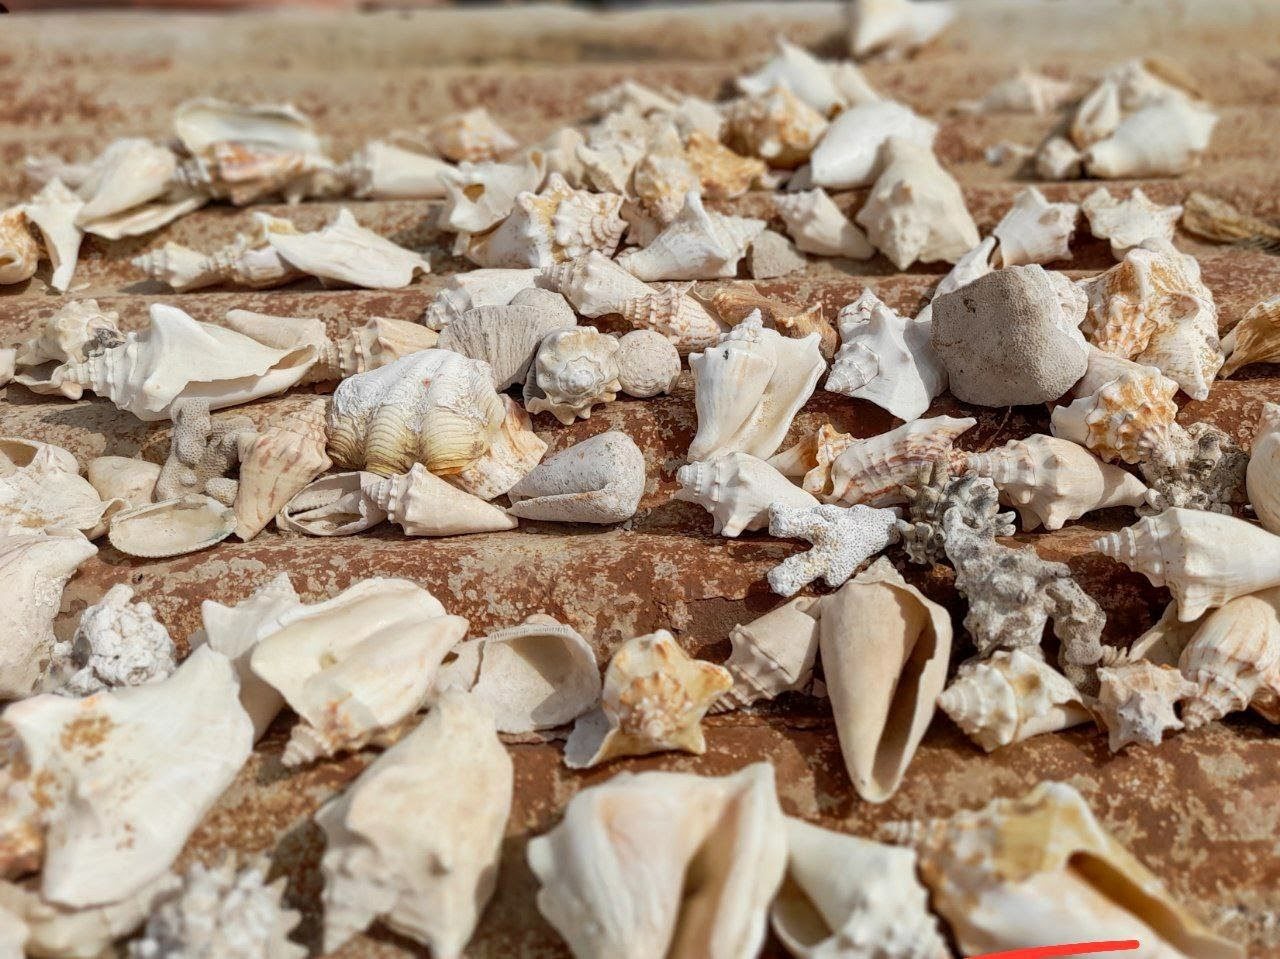
الوصف بالفصحى: مجموعة أصداف وقواقع بيضاء
التصنيف: Uncategorized